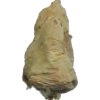
Label: ginger